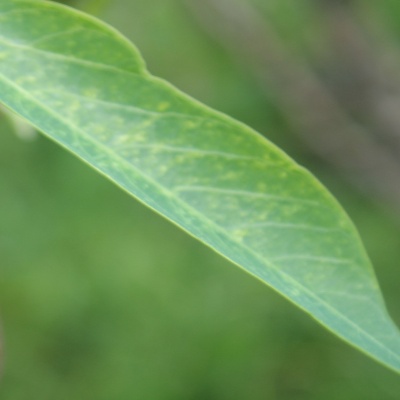
Crop: Cassava
Condition: green mite